Institute of Christ the King Sovereign Priest

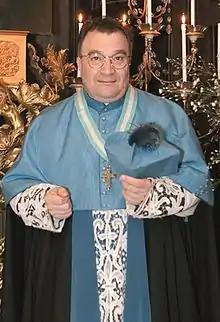
Giles Wach, Prior general

In England, the Institute is active in the Diocese of Shrewsbury, where they have apostolates in New Brighton and Shrewsbury, in the Diocese of Lancaster, where they have two churches in Preston and the Diocese of Plymouth, where they have a church in Torquay.